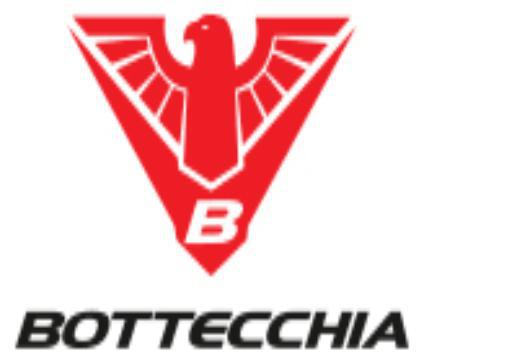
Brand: bottecchia
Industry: Transportation